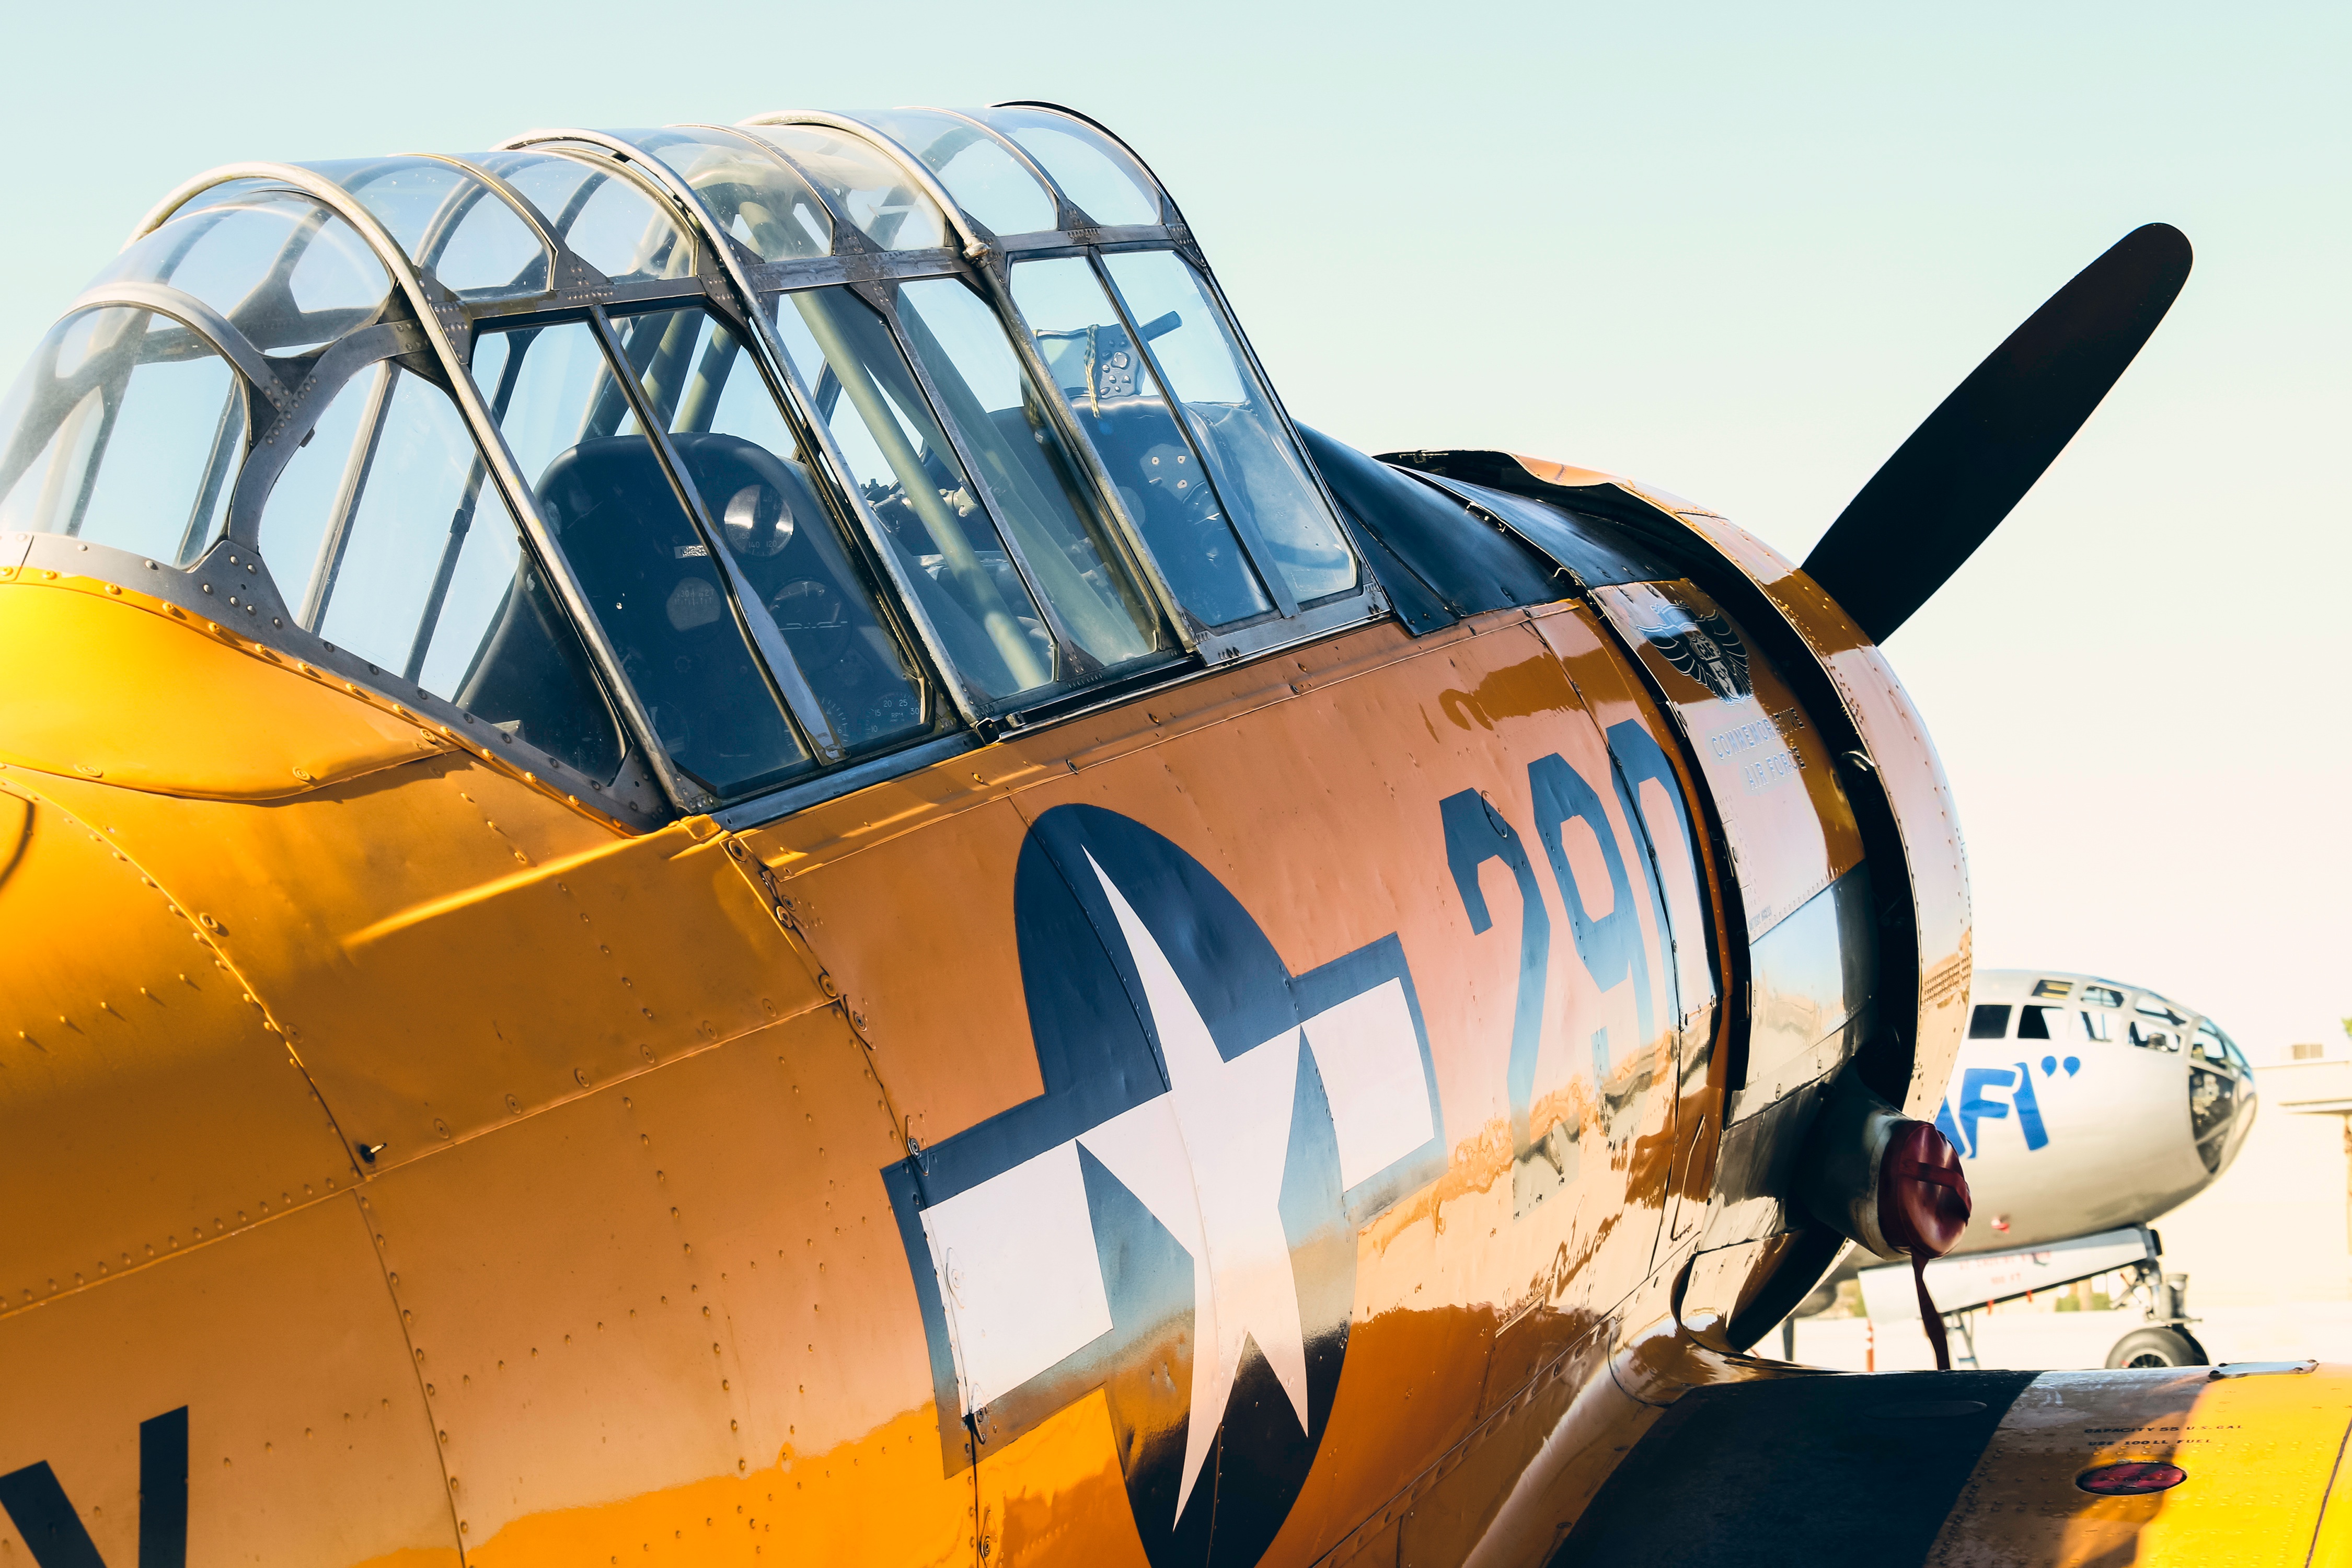
airplane, aircraft, vehicle, aviation, flight, biplane, air force, fighter aircraft, military aircraft, atmosphere of earth, aircraft engine, propeller driven aircraft, north american t 6 texan